Zaryadye Park

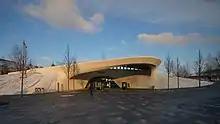
Media center

The media center covers an area of 8500 square meters. It exhibits Russian natural and architectural sights and covers various topics of the Russian history, such as the Battle of Borodino, the fire of Moscow, and the Council at Fili. In one of the pavilions of the media center, viewers are shown films about cultural monuments, protected areas and historical places of Russia. In the cinema, three rows of chairs are located on a movable platform in front of a concave screen, its shape creating a panoramic image.